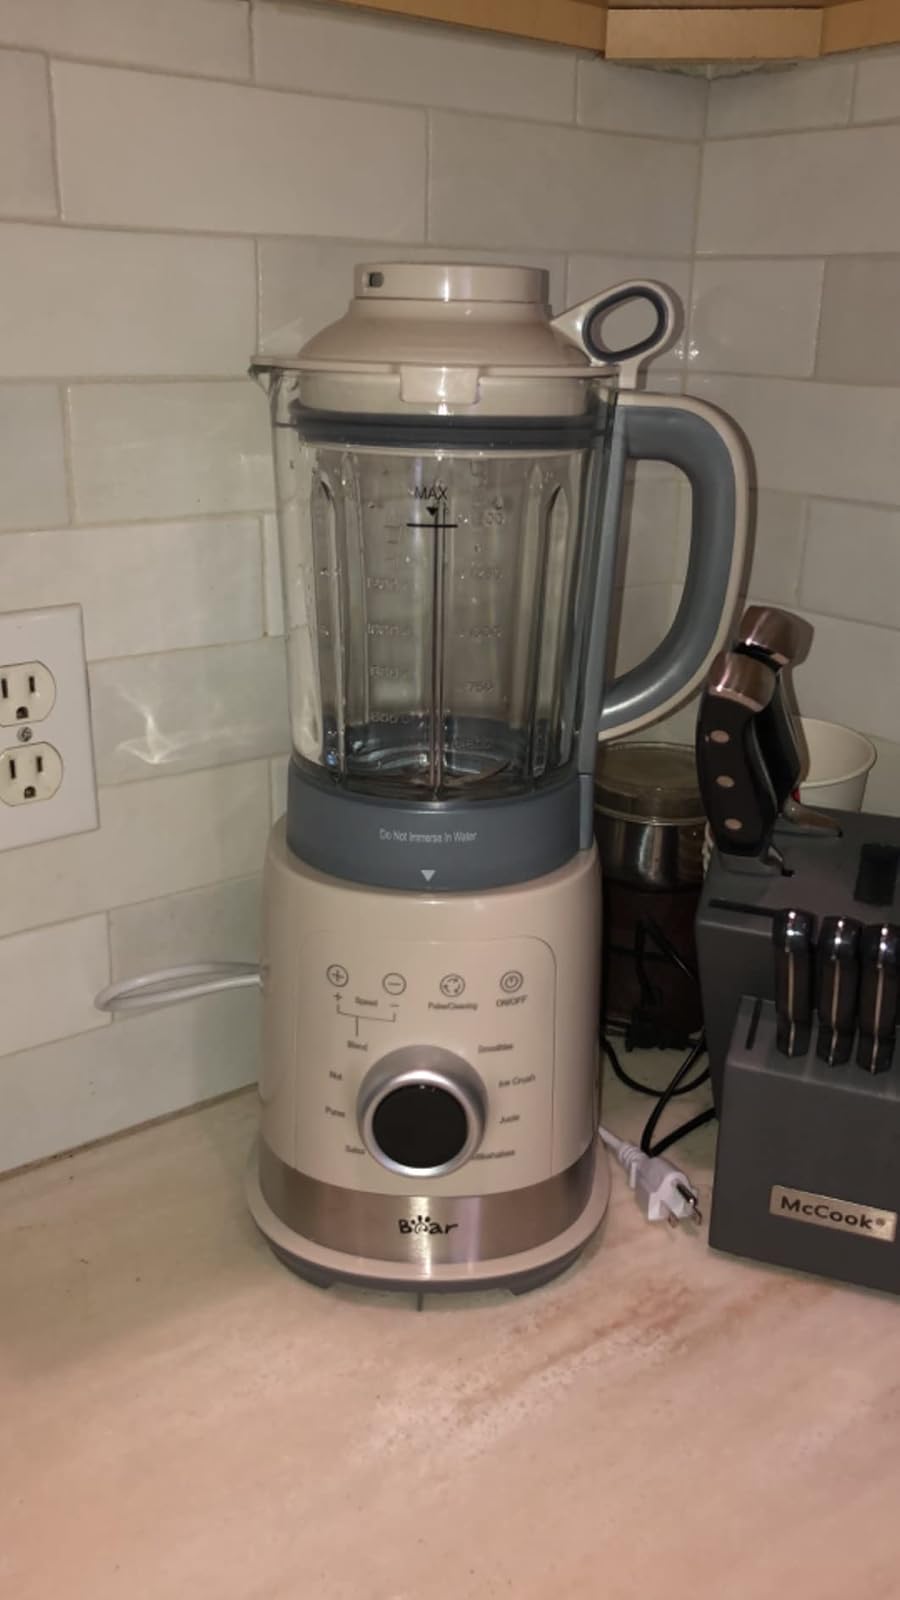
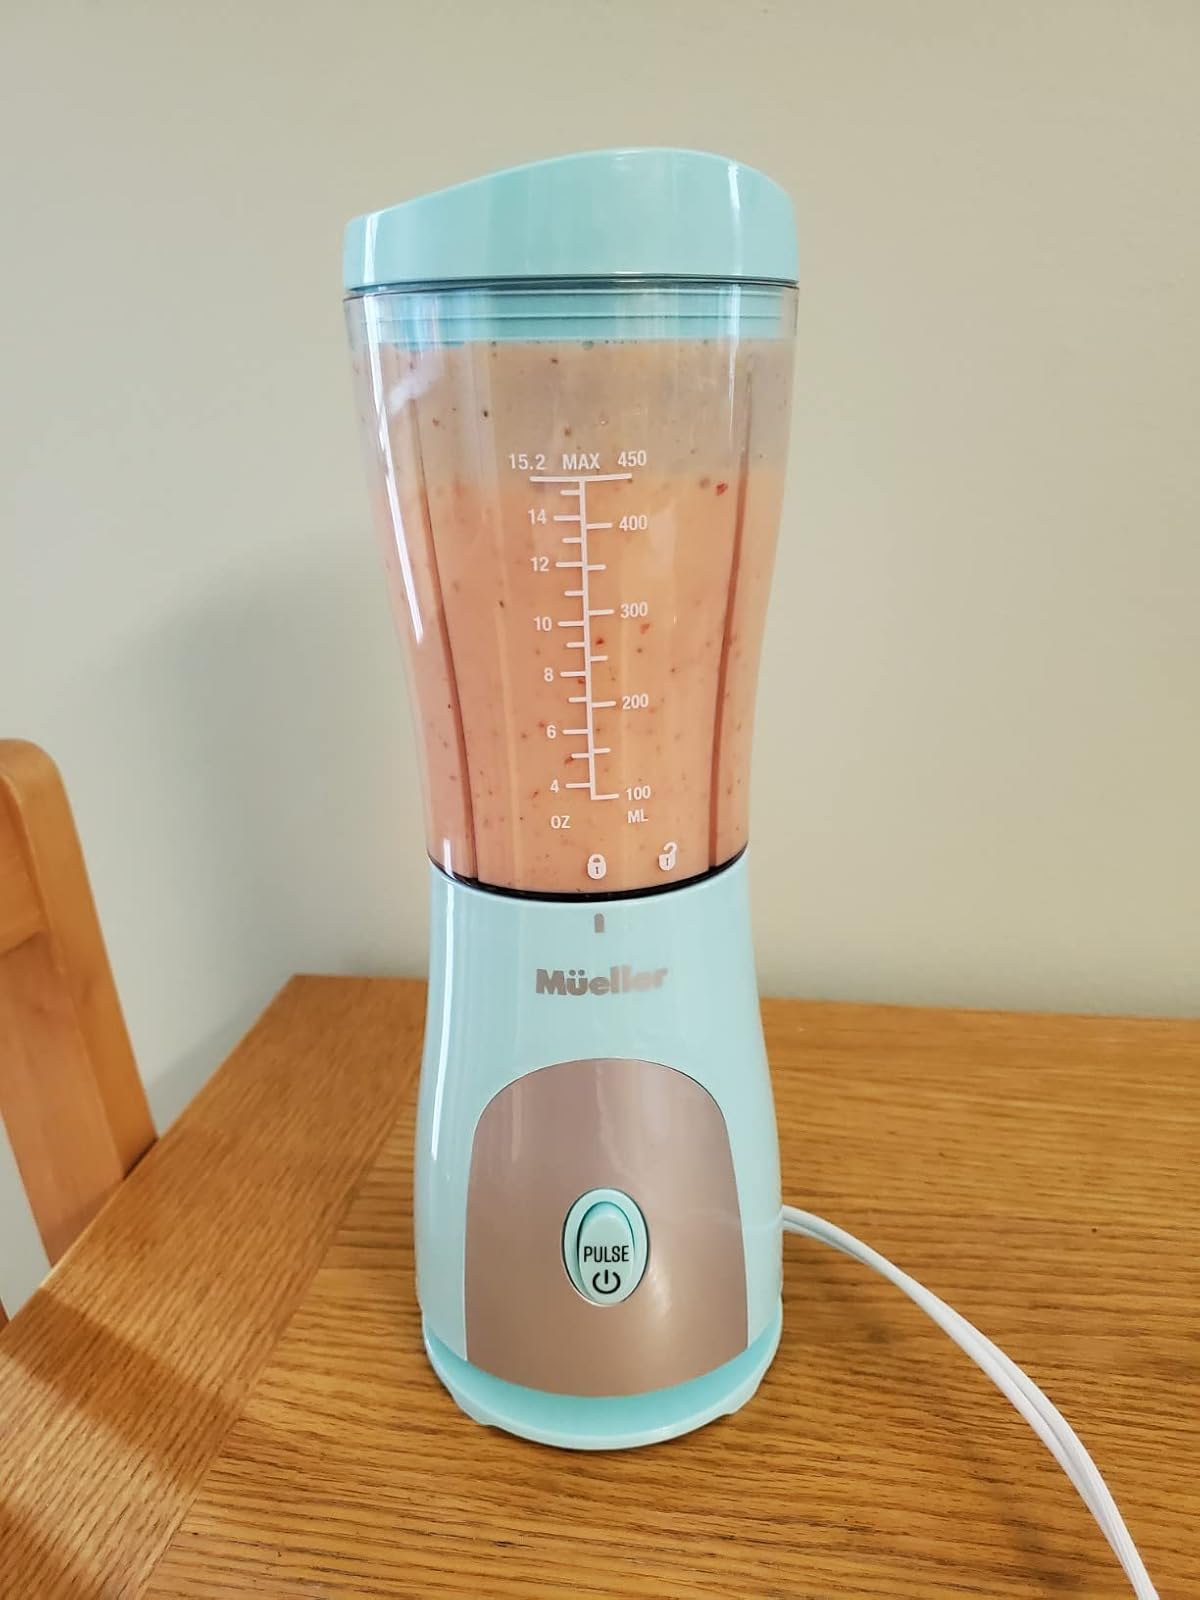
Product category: items_blender
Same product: no